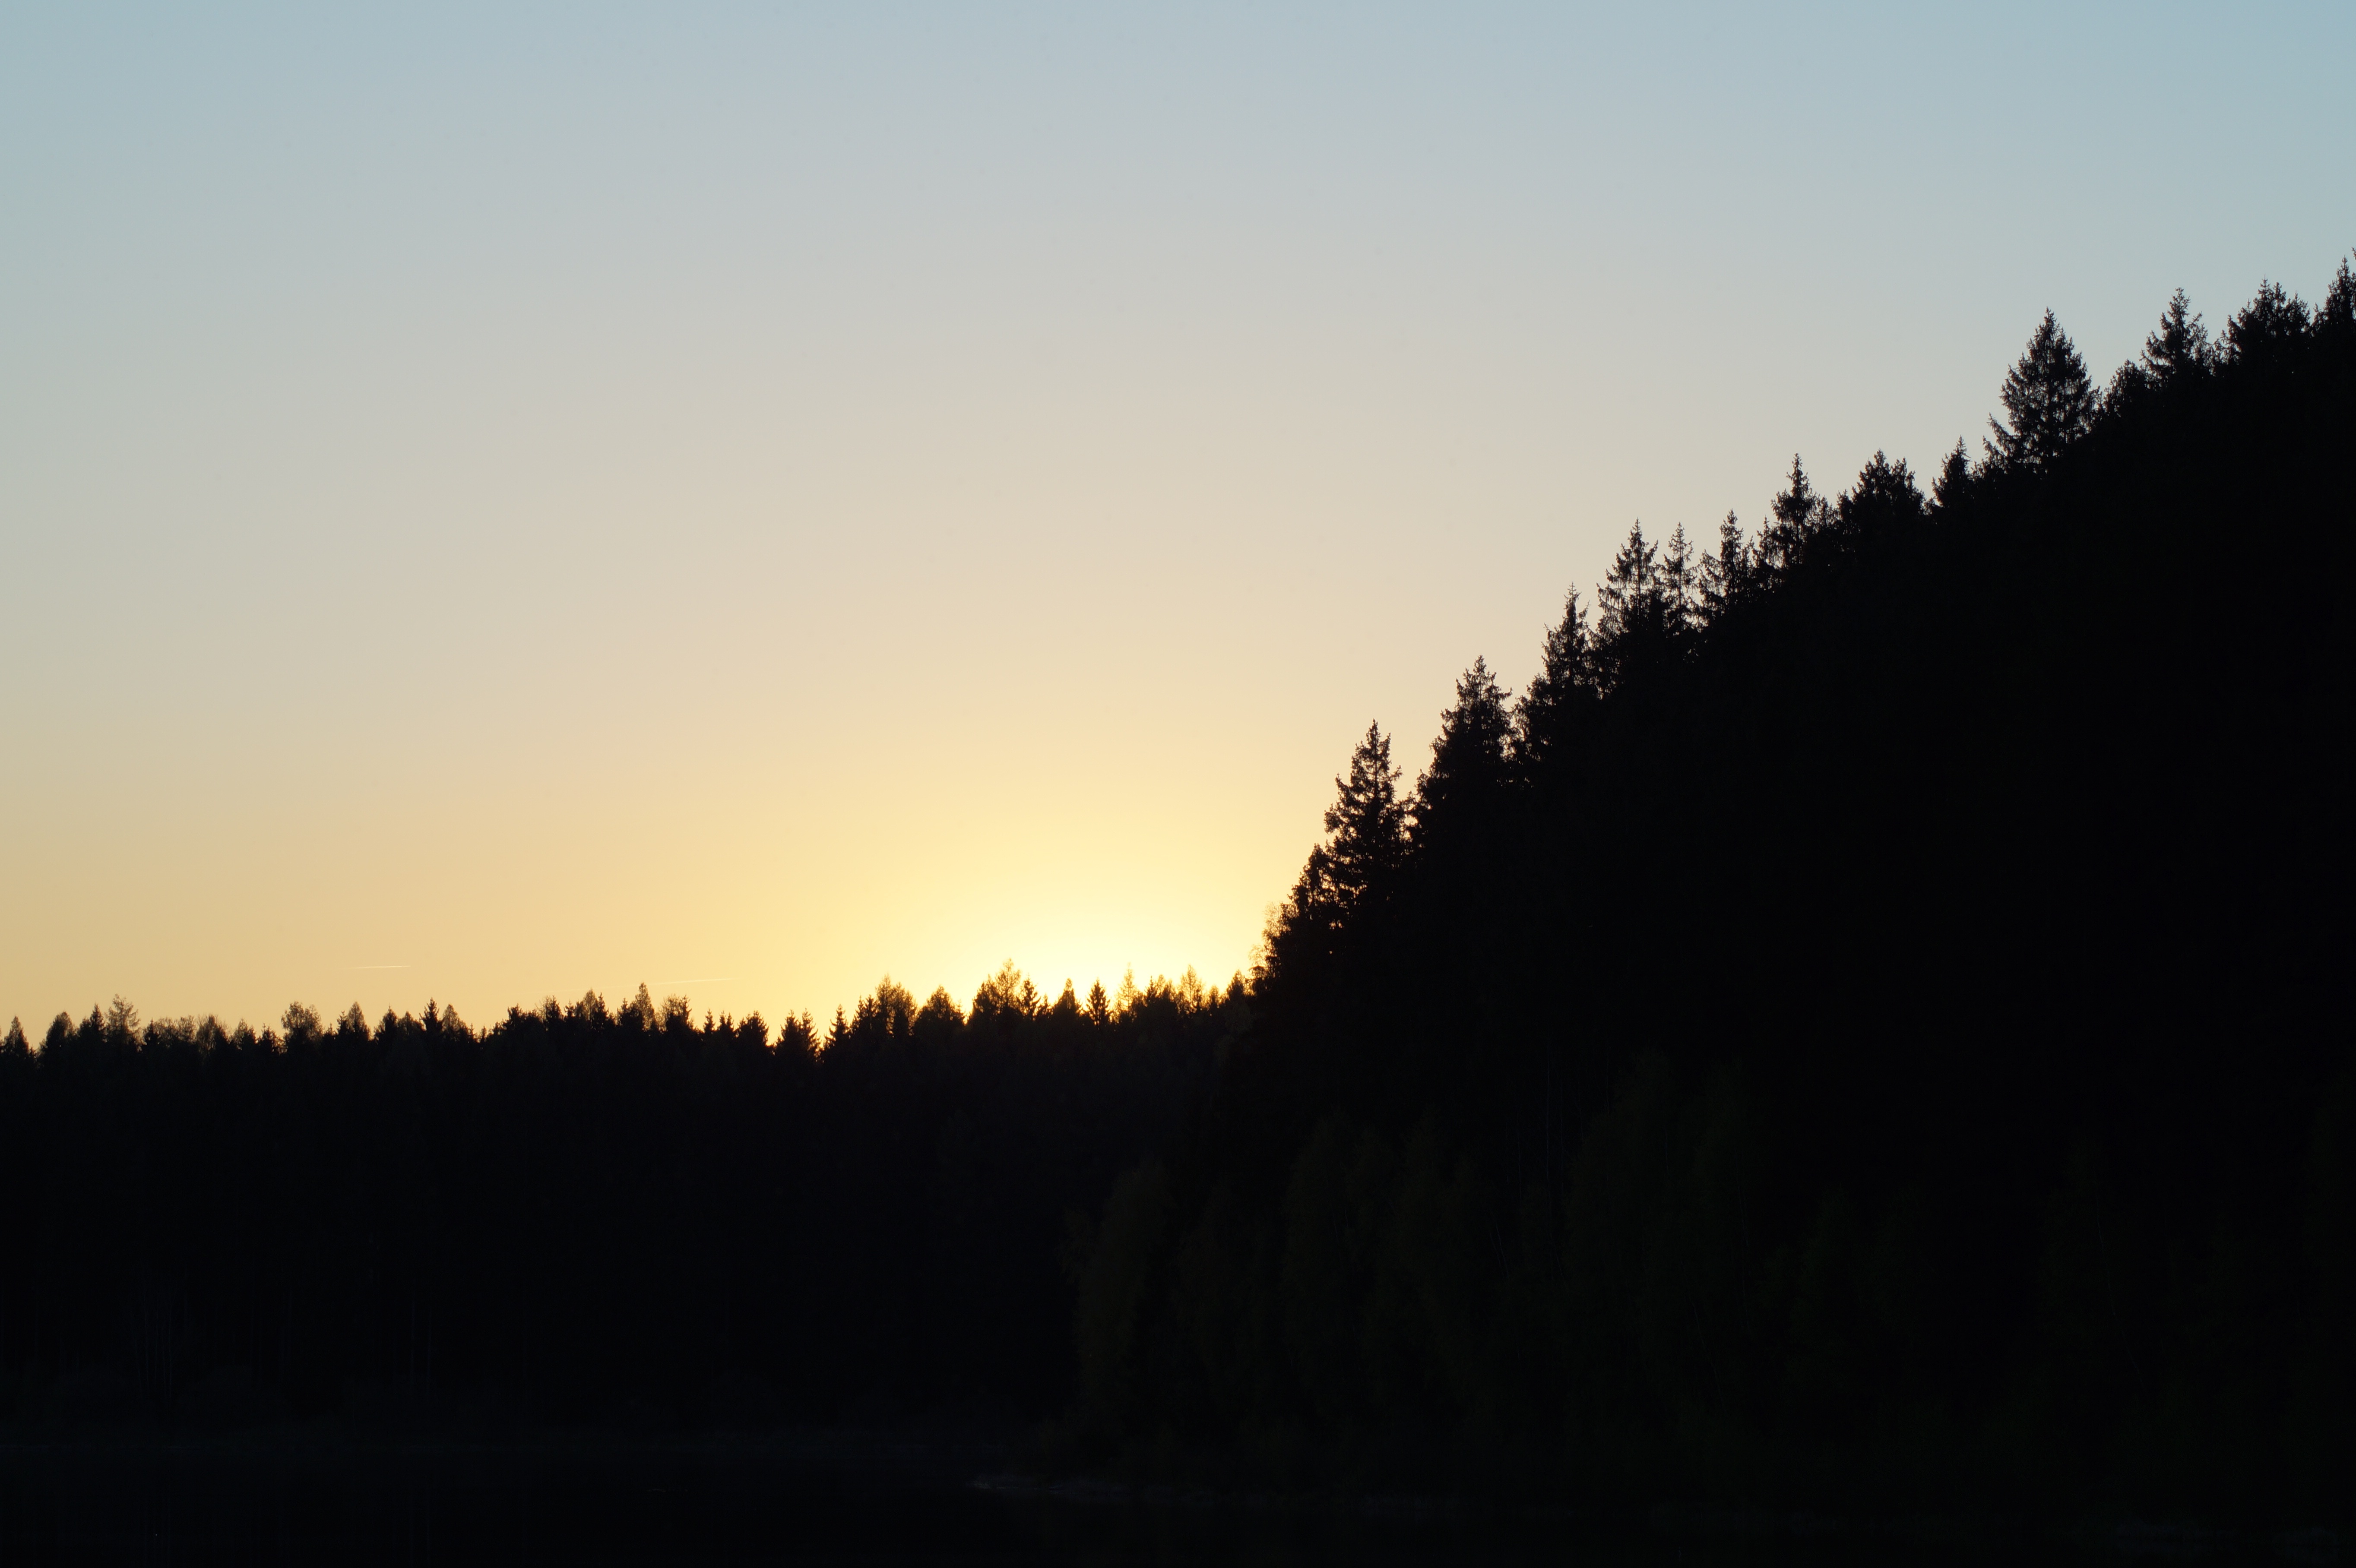
landscape, tree, nature, forest, mountain, cloud, sky, sun, sunrise, sunset, sunlight, morning, hill, dawn, summer, dusk, evening, abendstimmung, sunbeam, evening sky, orange sky, atmospheric phenomenon